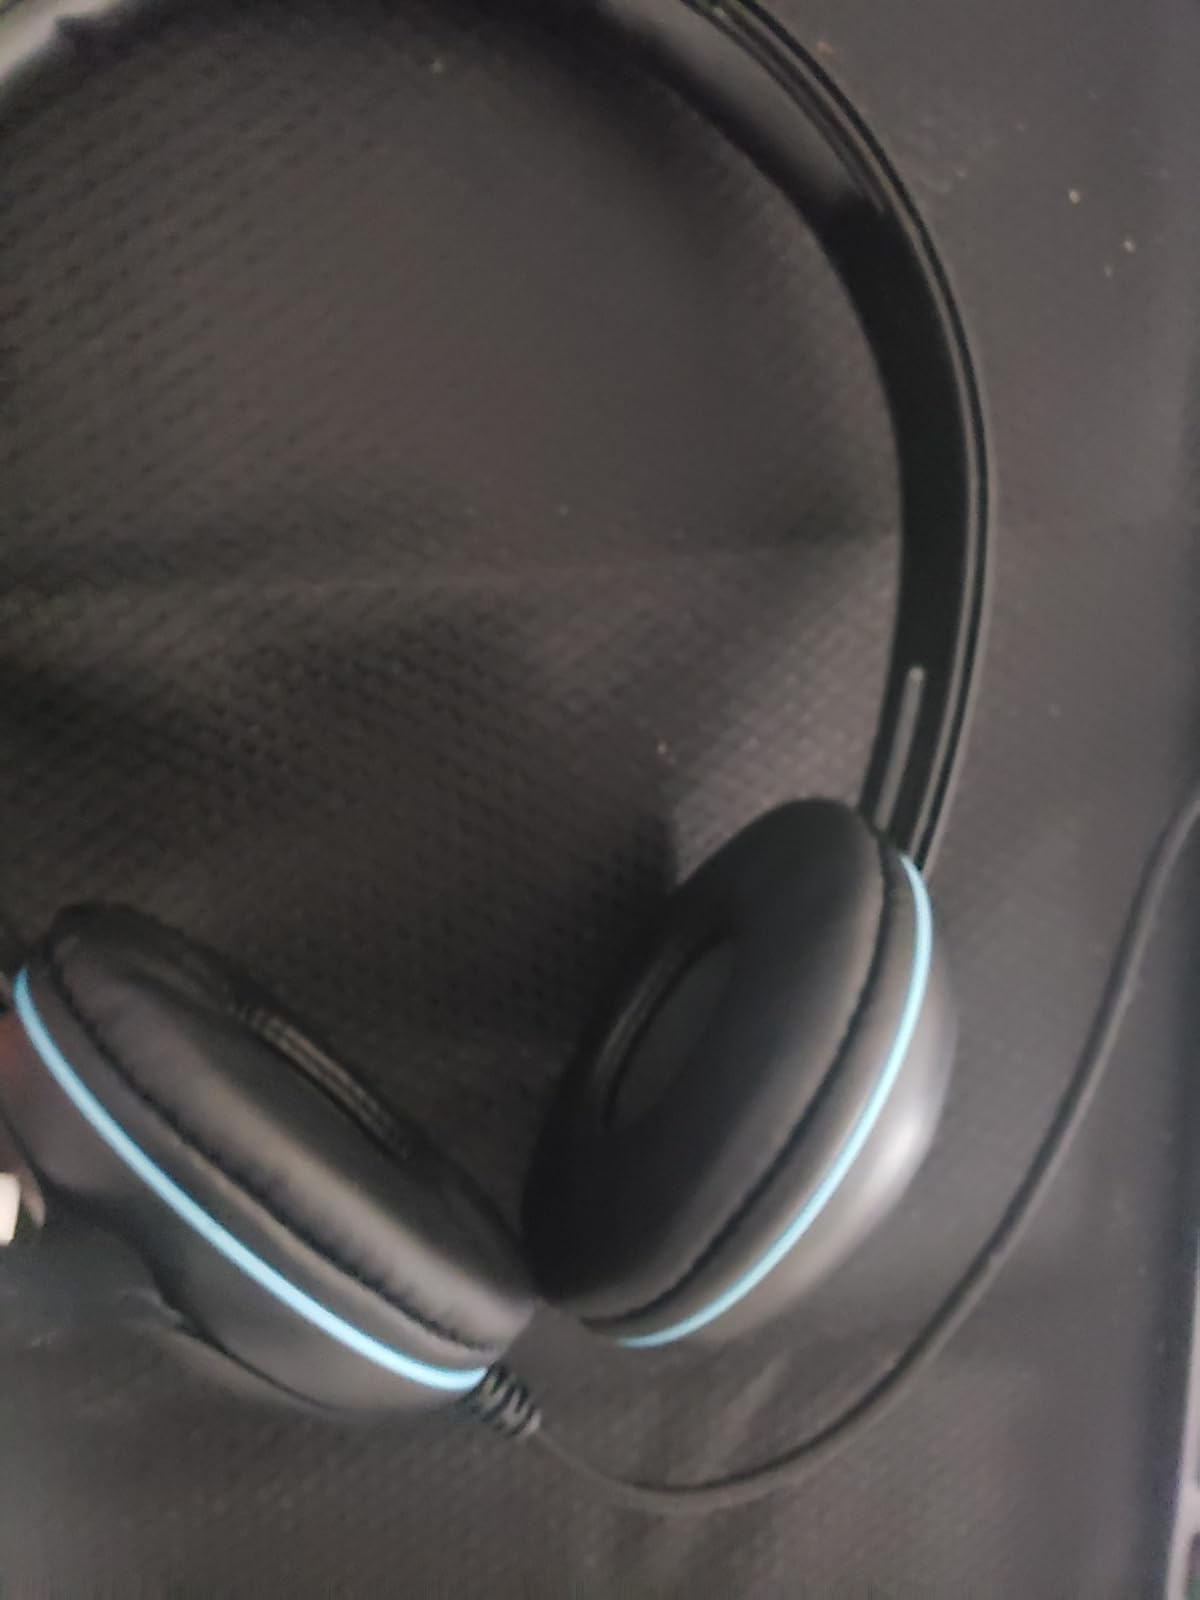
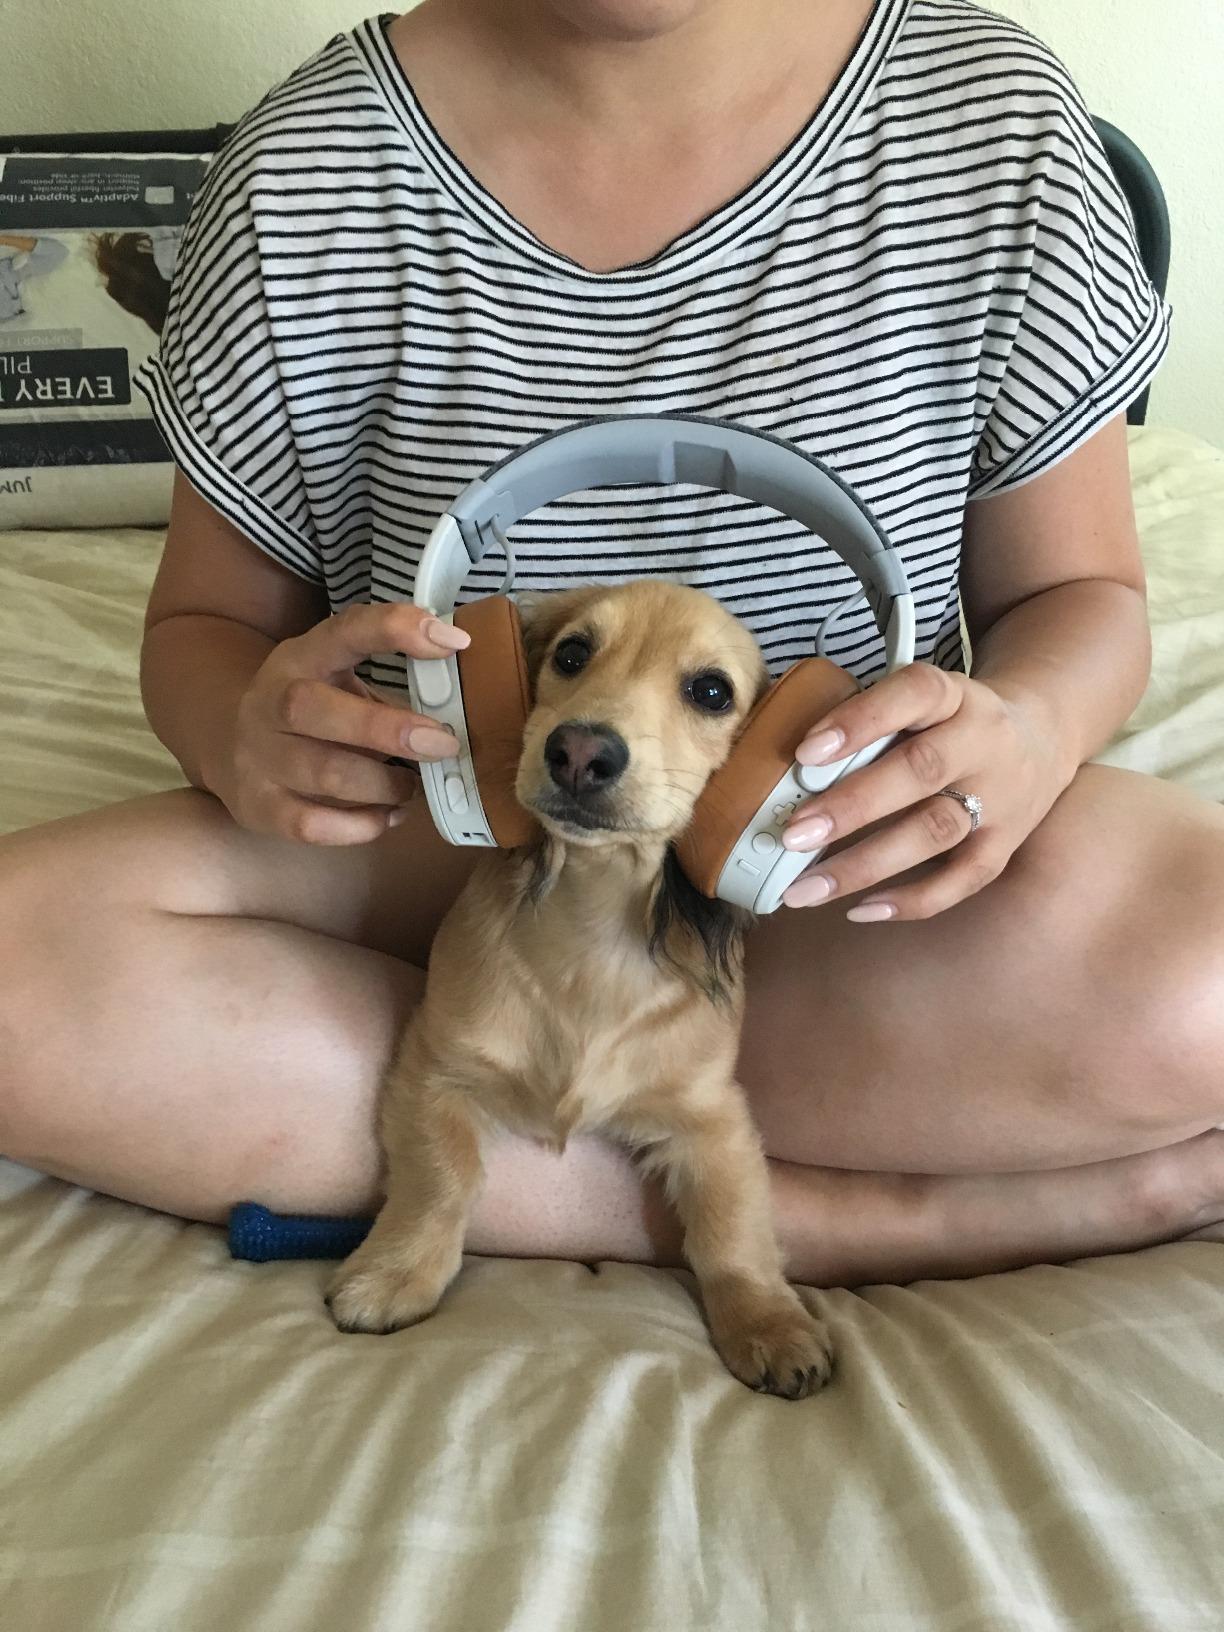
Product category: headphones
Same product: no